Tyler Toffoli

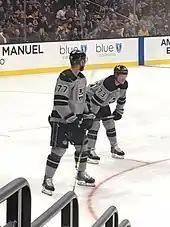
Toffoli (background) with Jeff Carter during a Kings game in February 2019.

On May 8, 2013, Toffoli made his Stanley Cup playoff debut in Game 5 of the Western Conference Quarterfinals against the St. Louis Blues, replacing scratched Keaton Ellerby in the Kings' lineup.